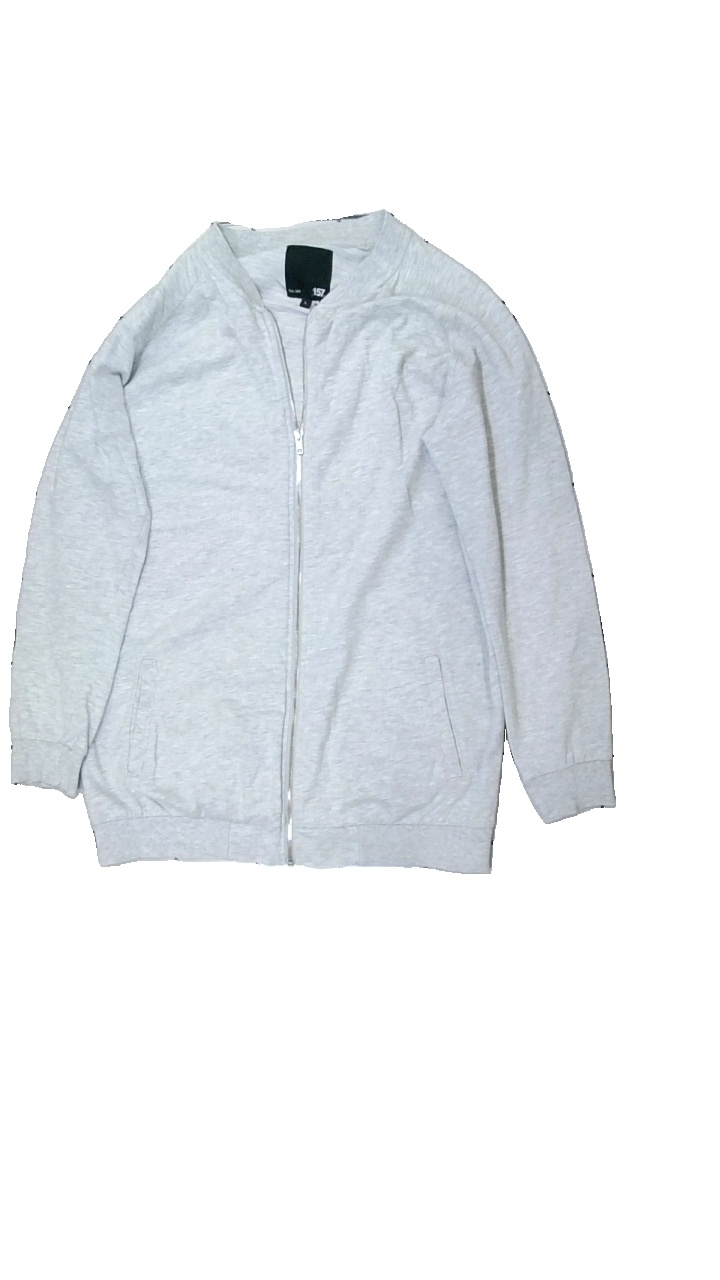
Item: Sweater (Ladies)
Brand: Lager 157
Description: lång tröja med dragkedja
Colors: Grey
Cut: C-collar, Long
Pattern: Other
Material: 95% bomull 5% viskso
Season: All
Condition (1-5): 4
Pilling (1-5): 4
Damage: hål
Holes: Minor
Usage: Export
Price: <50